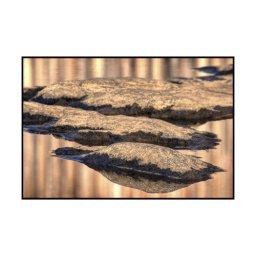
Reflection of sun rising on watson mill bridge in water behind rocks.